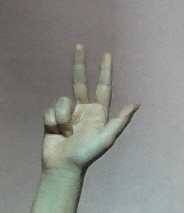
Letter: al